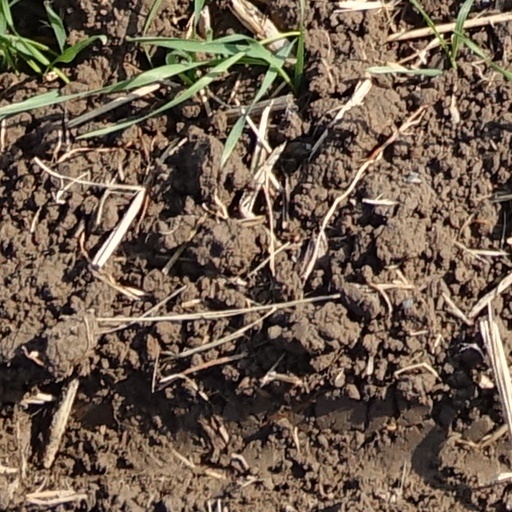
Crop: wheat